Repeated sequence (DNA)

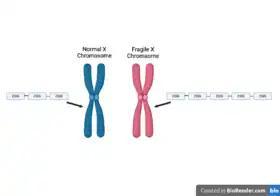
Fragile X repeated CCG DNA sequence in comparison to a normal X chromosome.

Fragile X syndrome is caused by the expansion of the DNA sequence CCG in the "FMR1" gene on the X chromosome. This gene produces the RNA-binding protein FMRP. In the case of Fragile X syndrome the repeated sequence makes the gene unstable and therefore silences the gene "FMR1." Because the gene resides on the X chromosome, females who have two X chromosomes are less effected than males who only have on X chromosome and one Y chromosome because the second X chromosome can compensate for the silencing of the gene on the other X chromosome.